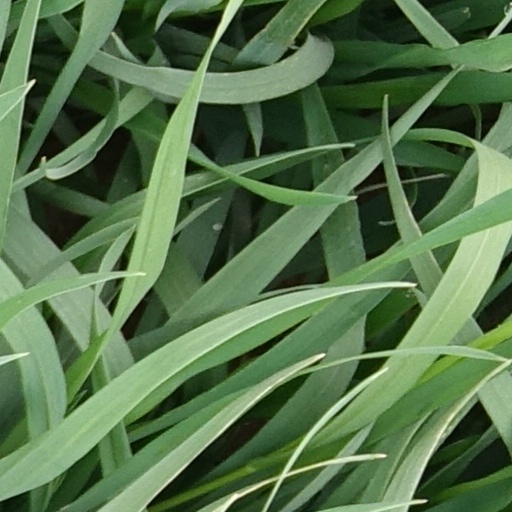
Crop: wheat